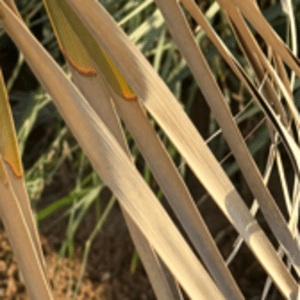
Label: Potassium Deficiency